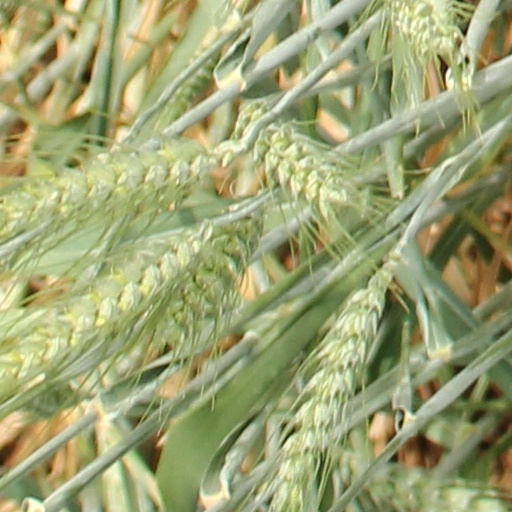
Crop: wheat